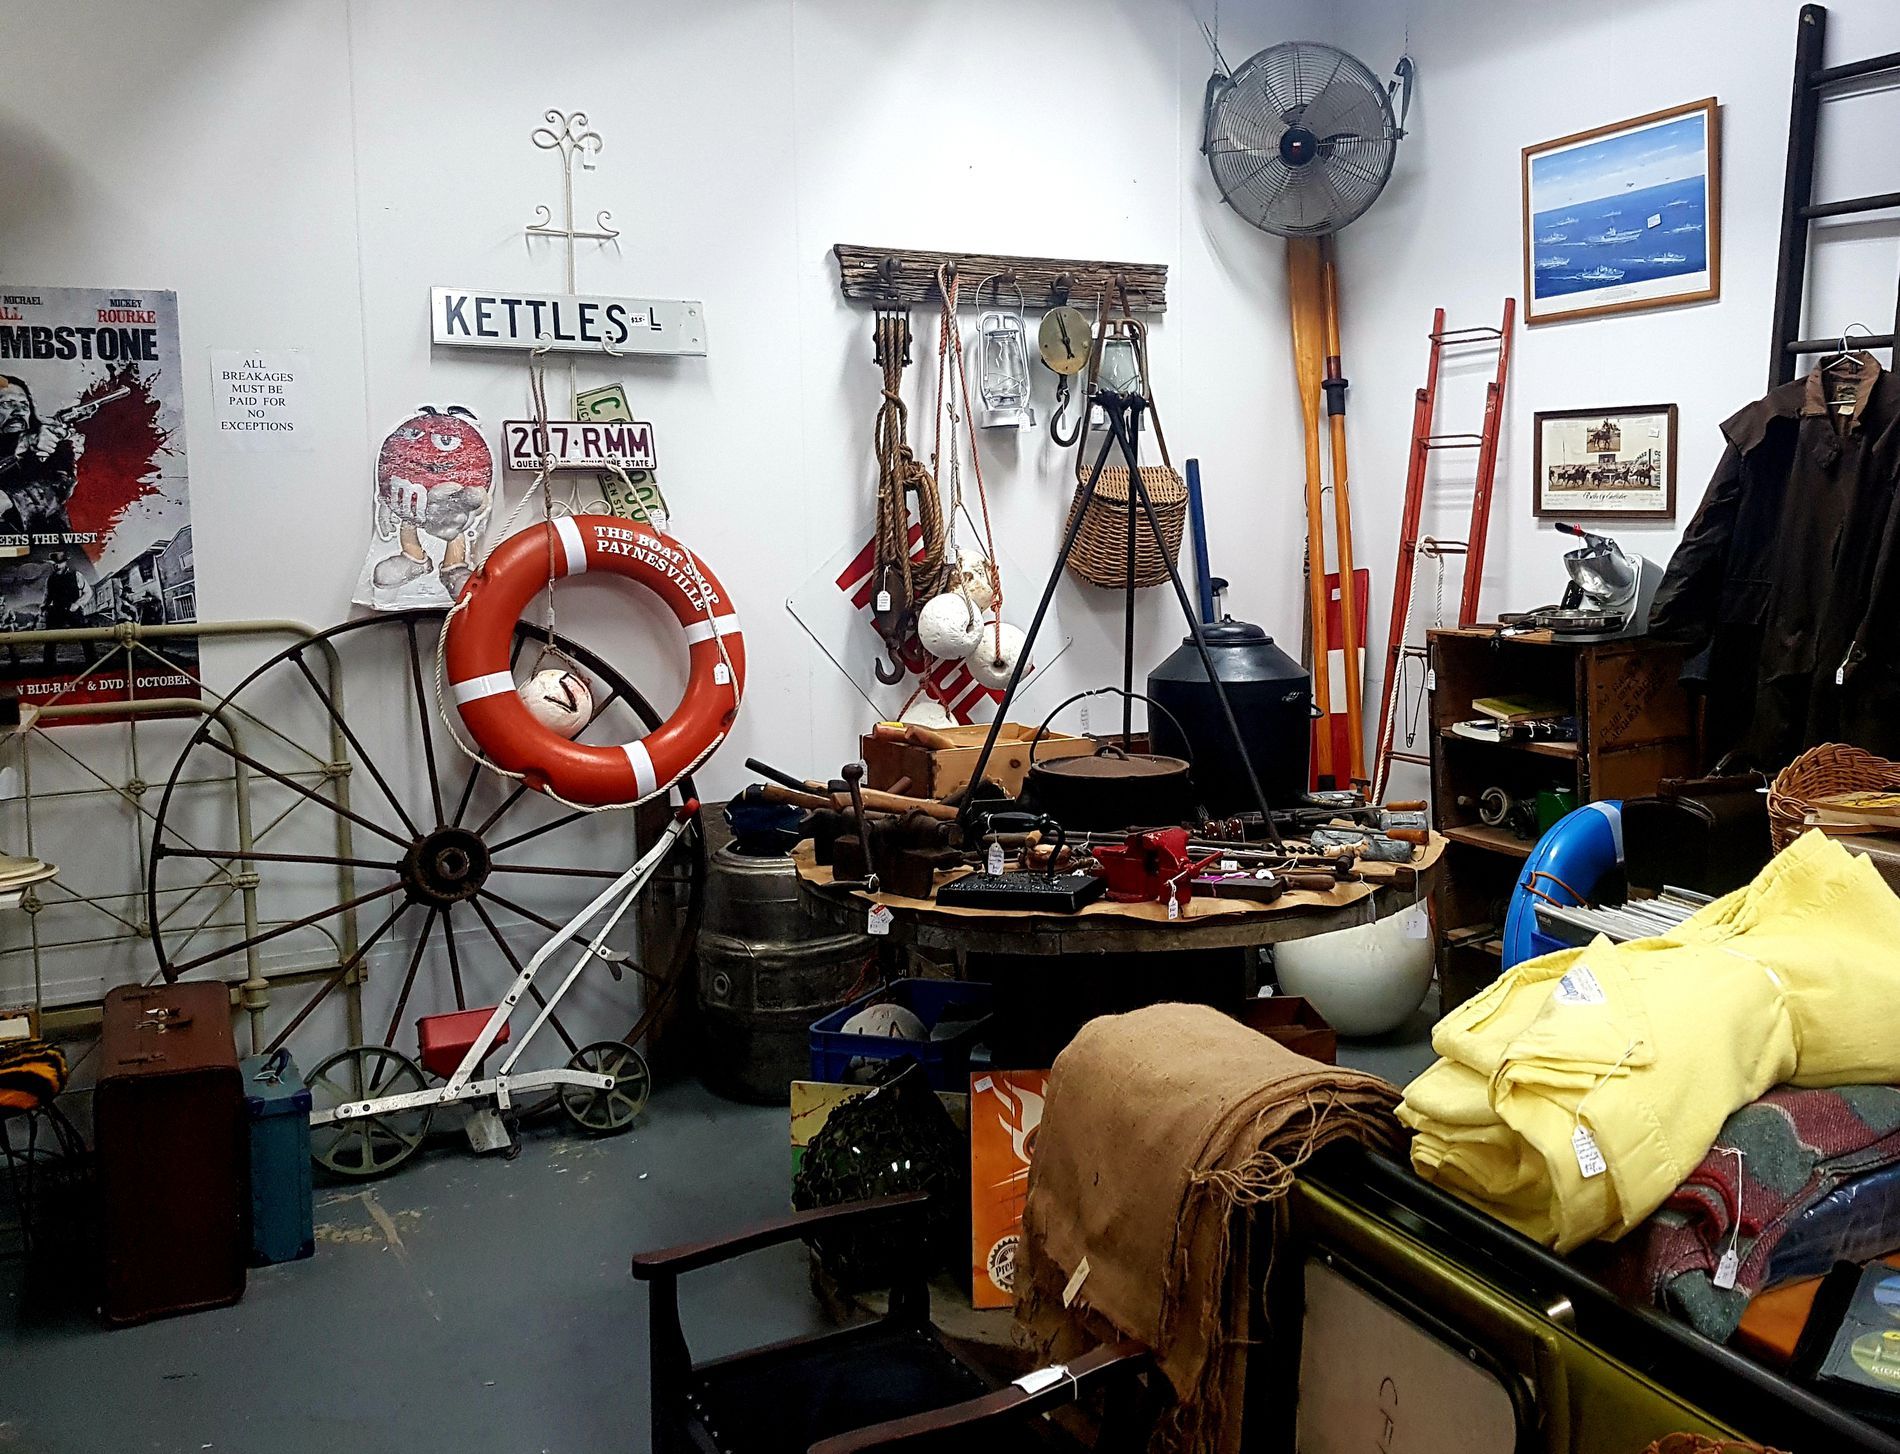
Vintage cluttered corner.
A cozy, nostalgic interior packed with an eclectic collection of vintage and maritime objects. Life rings, oars, a wagon wheel, old-fashioned tools, ropes, and rustic decor are scattered around the space, creating a rich and layered scene full of stories. Posters, old coats, and ladders lean against the walls, while folded clothes and a fan hang in the background.
Vintage aesthetic photography taken at eye level shot ,in a color palette of muted earth tones, dark wood brown, soft grays, brick red, off white, faded orange, and pops of navy blue and bright yellow fits a timeless vintage mood. the indoor lighting is soft, slightly diffused and even, minimal shadow contrast, creating a warm and welcoming glow around the objects.
Labels: Architecture, Building, Factory, Manufacturing, Workshop, Box, Art, Painting, Accessories, Bag, Handbag, Tape, Person, Machine, Wheel, Indoors, Spoke, Water, Sword, Weapon, Hospital, miscellaneous items, Antique shop, paintings, signs, posters, Lifebuoy, Rustic tools
Camera: samsung SM-G955F
Aperture: F1.7
Exposure: 1/50 sec
ISO: 160
Focal length: 4.2 mm